ICE Hockey League

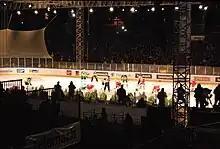
HDD Olimpija vs EC KAC at Bežigrad Stadium during the 2012–13 Austrian Hockey League season

The roots of the league go back to 1923 and various Championships, whose winner is officially recognized as the Austrian Champion. There was no Austrian competition between 1939 and 1945. During World War II, a number of Austrian teams competed in the German Ice Hockey Championship, which is why the EK Engelmann Wien and Vienna EV list German Championships in their history.